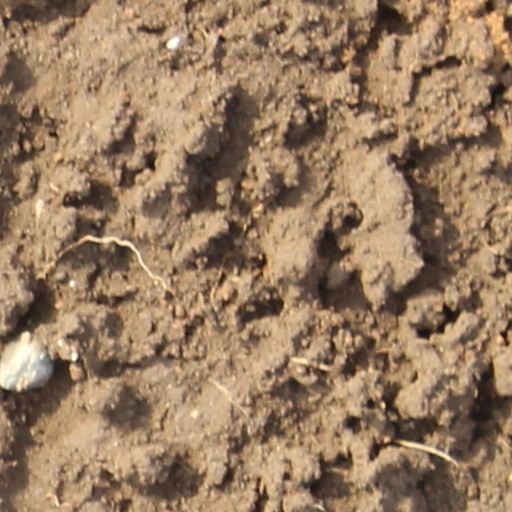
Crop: wheat